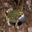
Label: frog